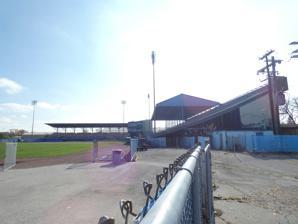
Building: Ned Skeldon Stadium
Country: United States of America
Year built: 1935
Sports stadium in Maumee, Ohio, United States Ned Skeldon Stadium Stadium in 2019 Former names Lucas County Stadium Location 2901 Key Street Maumee, Ohio 43537 Coordinates 41°35′04″N 83°38′39″W / 41.58456°N 83.644203°W / 41.58456; -83.644203 Owner Lucas County Capacity 10,025 Field size Left field: 325 ft Center field: 410 ft Right field: 325 ft Opened 1965 Closed 2022 Tenants Toledo Mud Hens ( IL ) (1965–2002) Game at the stadium in 1992 Ned Skeldon Stadium , originally opened as Lucas County Stadium , was a baseball stadium in Maumee, Ohio . It was primarily used for baseball , and was the home field of the Toledo Mud Hens minor league baseball team. It opened for minor league ball in 1965, and closed for the minors in 2002 when the Mud Hens moved to Fifth Third Field . It held 10,197 people. The stadium replaced Swayne Field , which had been demolished after the previous version of the Mud Hens had folded ten years earlier. Prior to 1965, the ballpark was the racetrack of the Lucas County fairgrounds, a.k.a. Fort Miami Fairgrounds , as far back as 1902. Public official Ned Skeldon persuaded area businessmen to sponsor conversion of the stadium for use as a ballpark, for the purpose of reviving the Mud Hens. The racetrack stands were converted into the third-base stands, and additional seating was constructed around the home plate and first base sides, also suites were added that were called "The Diamond Club". The whole area was redeveloped as the Lucas County Recreation Center. The scoreboard at "The Ned" was an old Fair Play Scoreboards model with a small four line message board along the bottom in monochrome that would run small (under 20 frame) animations and text throughout the game. Lucas County Stadium would be the home of the Mud Hens for 37 years. In 1988 the stadium was renamed in honor of Skeldon, a few months before his death. The ballpark is maintained as part of the Lucas County Recreational Center Complex, and continues to be used for amateur baseball. In 2022 Lucas County approved the demolition of the stadium. The stadium was demolished in March 2023. References